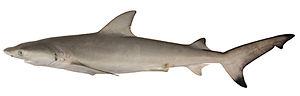
Le Requin nerveux est une espèce de requin de la famille des Carcharhinidae. Il doit son nom à son comportement très timide à l'égard des humains. Commun dans les eaux côtières peu profondes au large du nord de l'Australie, de la Papouasie-Nouvelle-Guinée et des îles Salomon, c'est un petit requin brunâtre ou bien grisâtre mesurant entre 1 et 1,3 m de long. Son museau est court et émoussé, ses yeux ovales et il possède une seconde nageoire dorsale relativement grande. La bordure antérieure de la plupart des nageoires est finement marquée de noir, l'extrémité du lobe inférieur de la nageoire caudale étant noire.